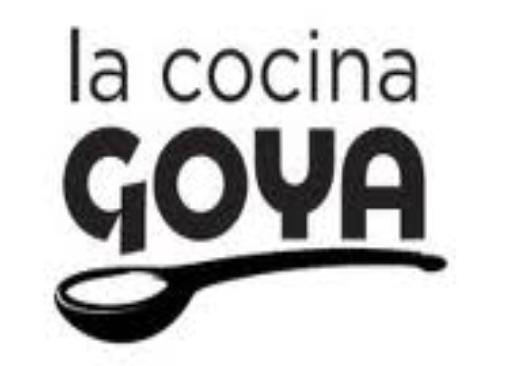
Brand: Goya
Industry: Clothes